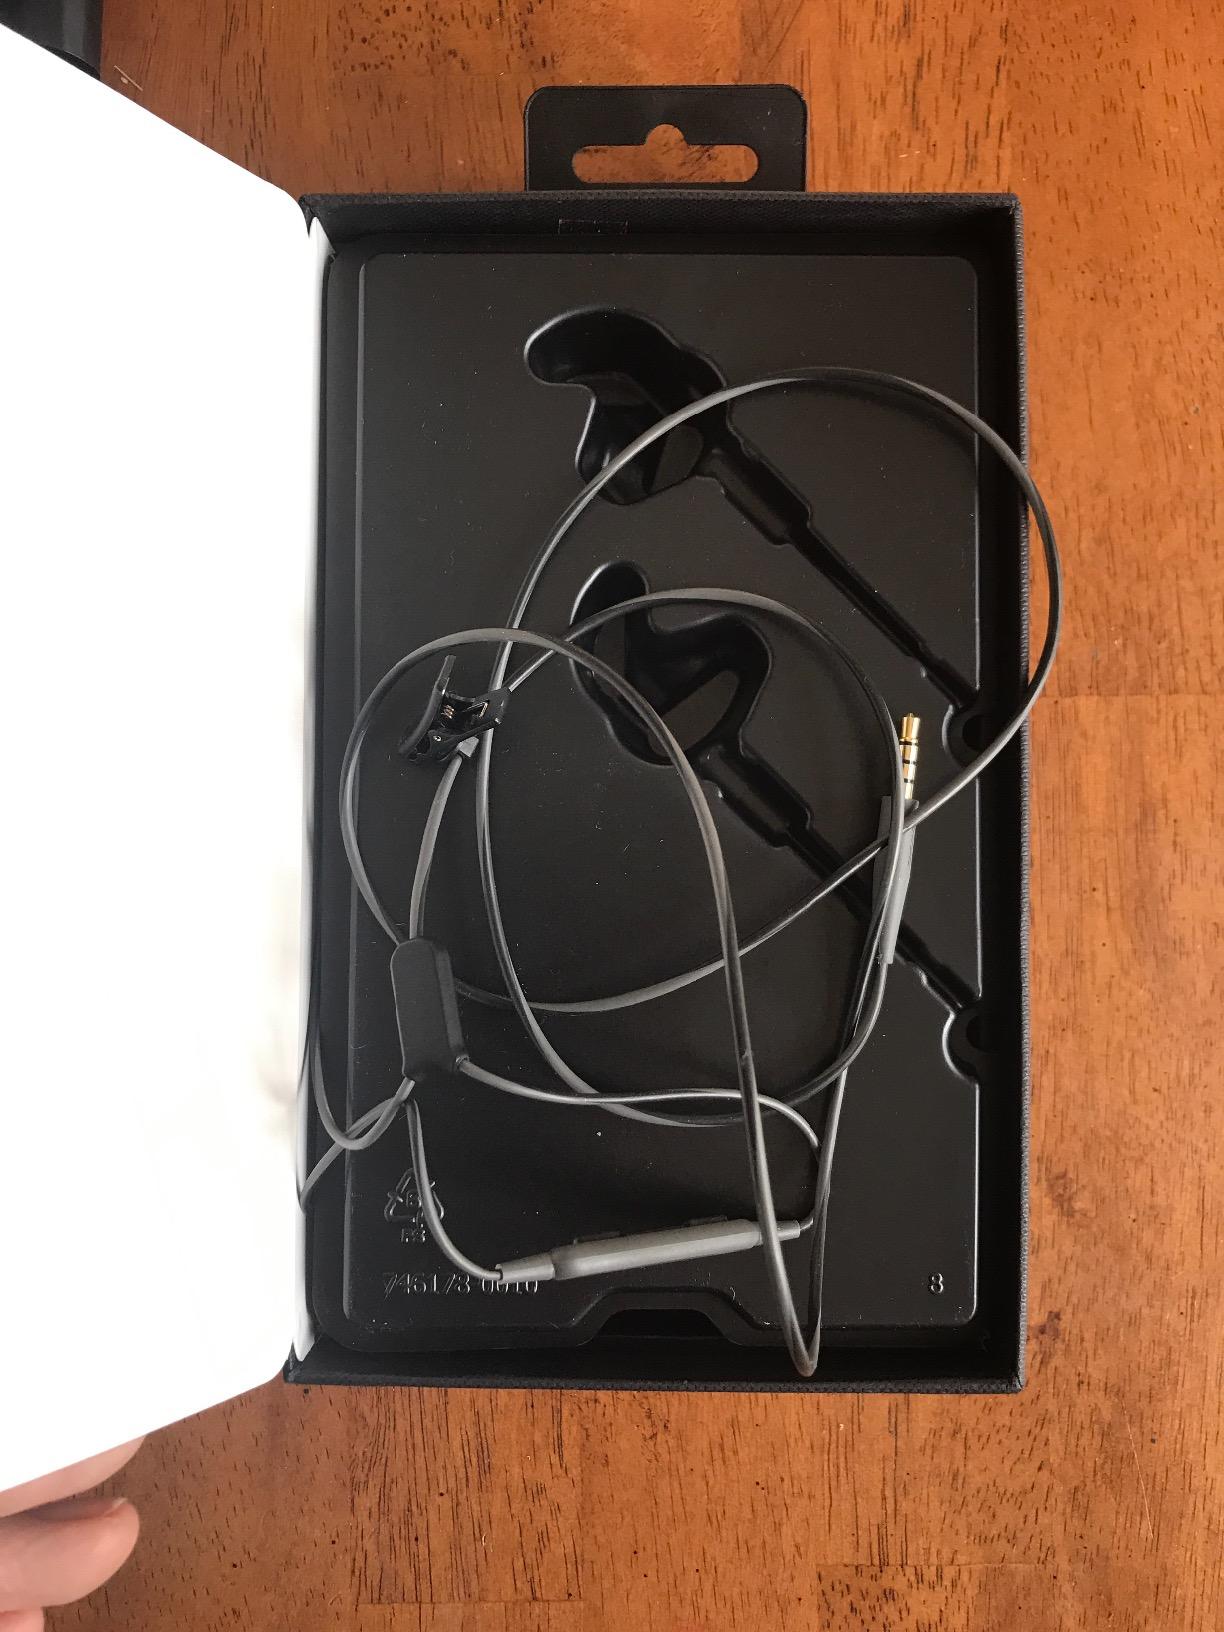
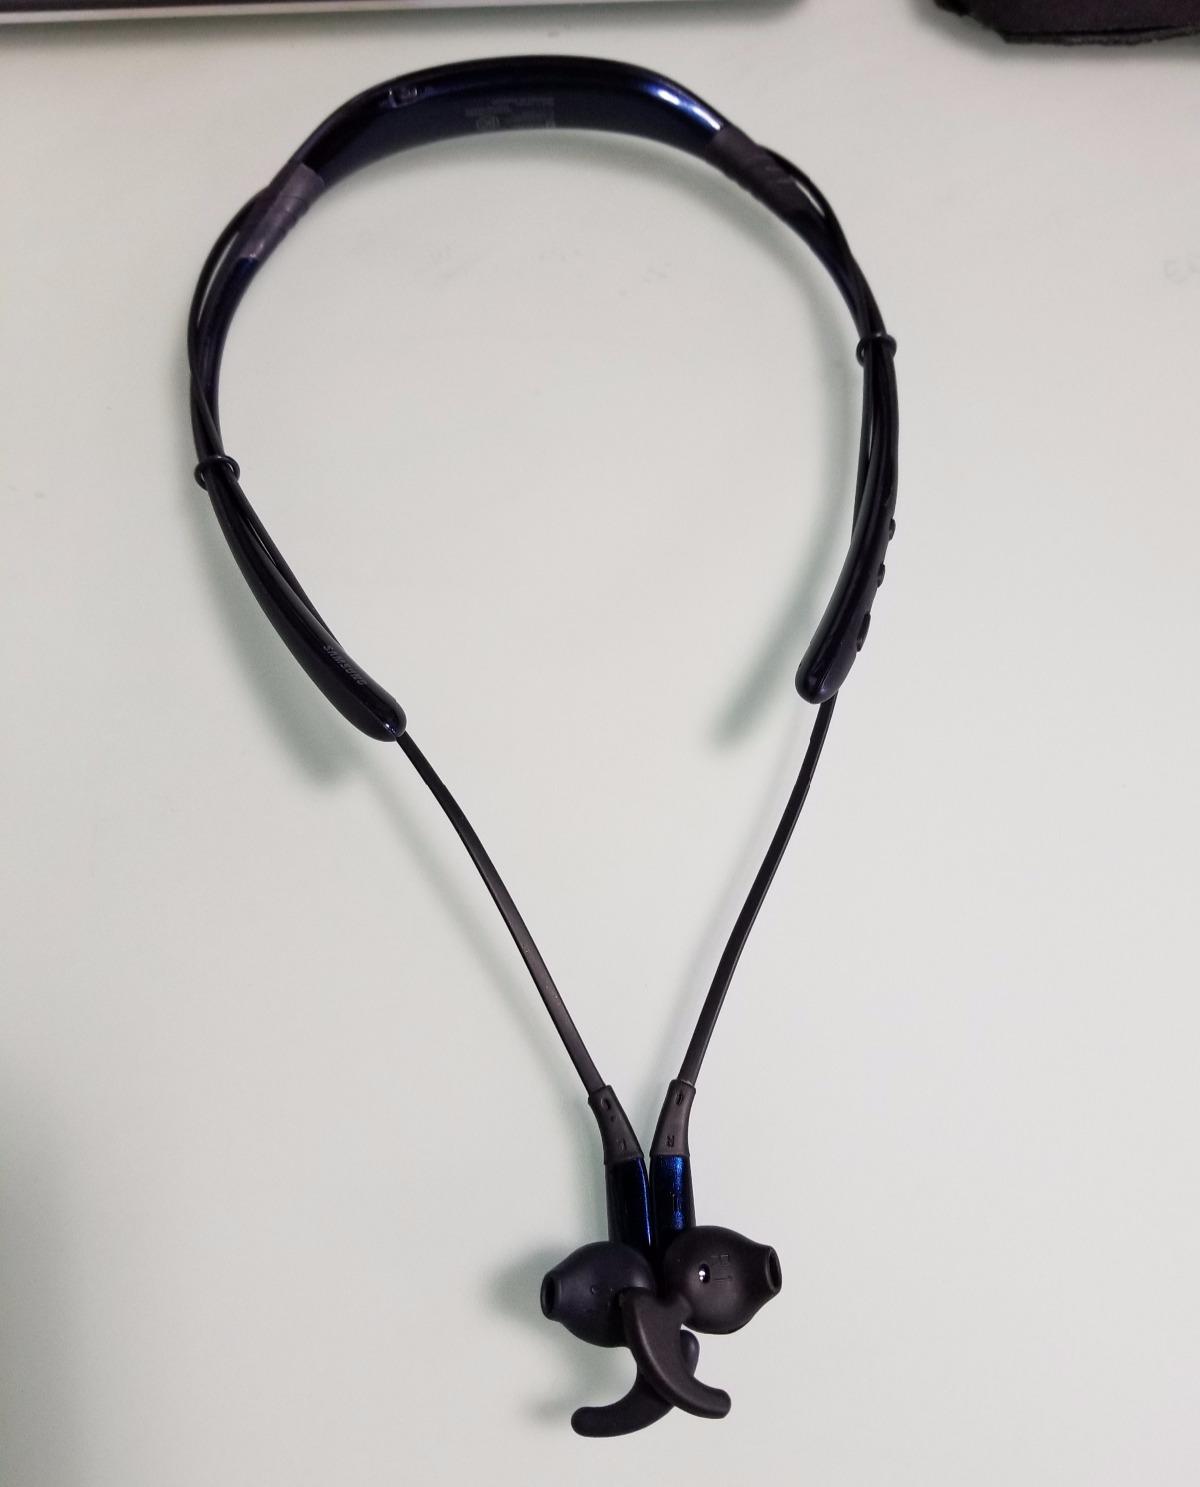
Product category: headphones
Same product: no